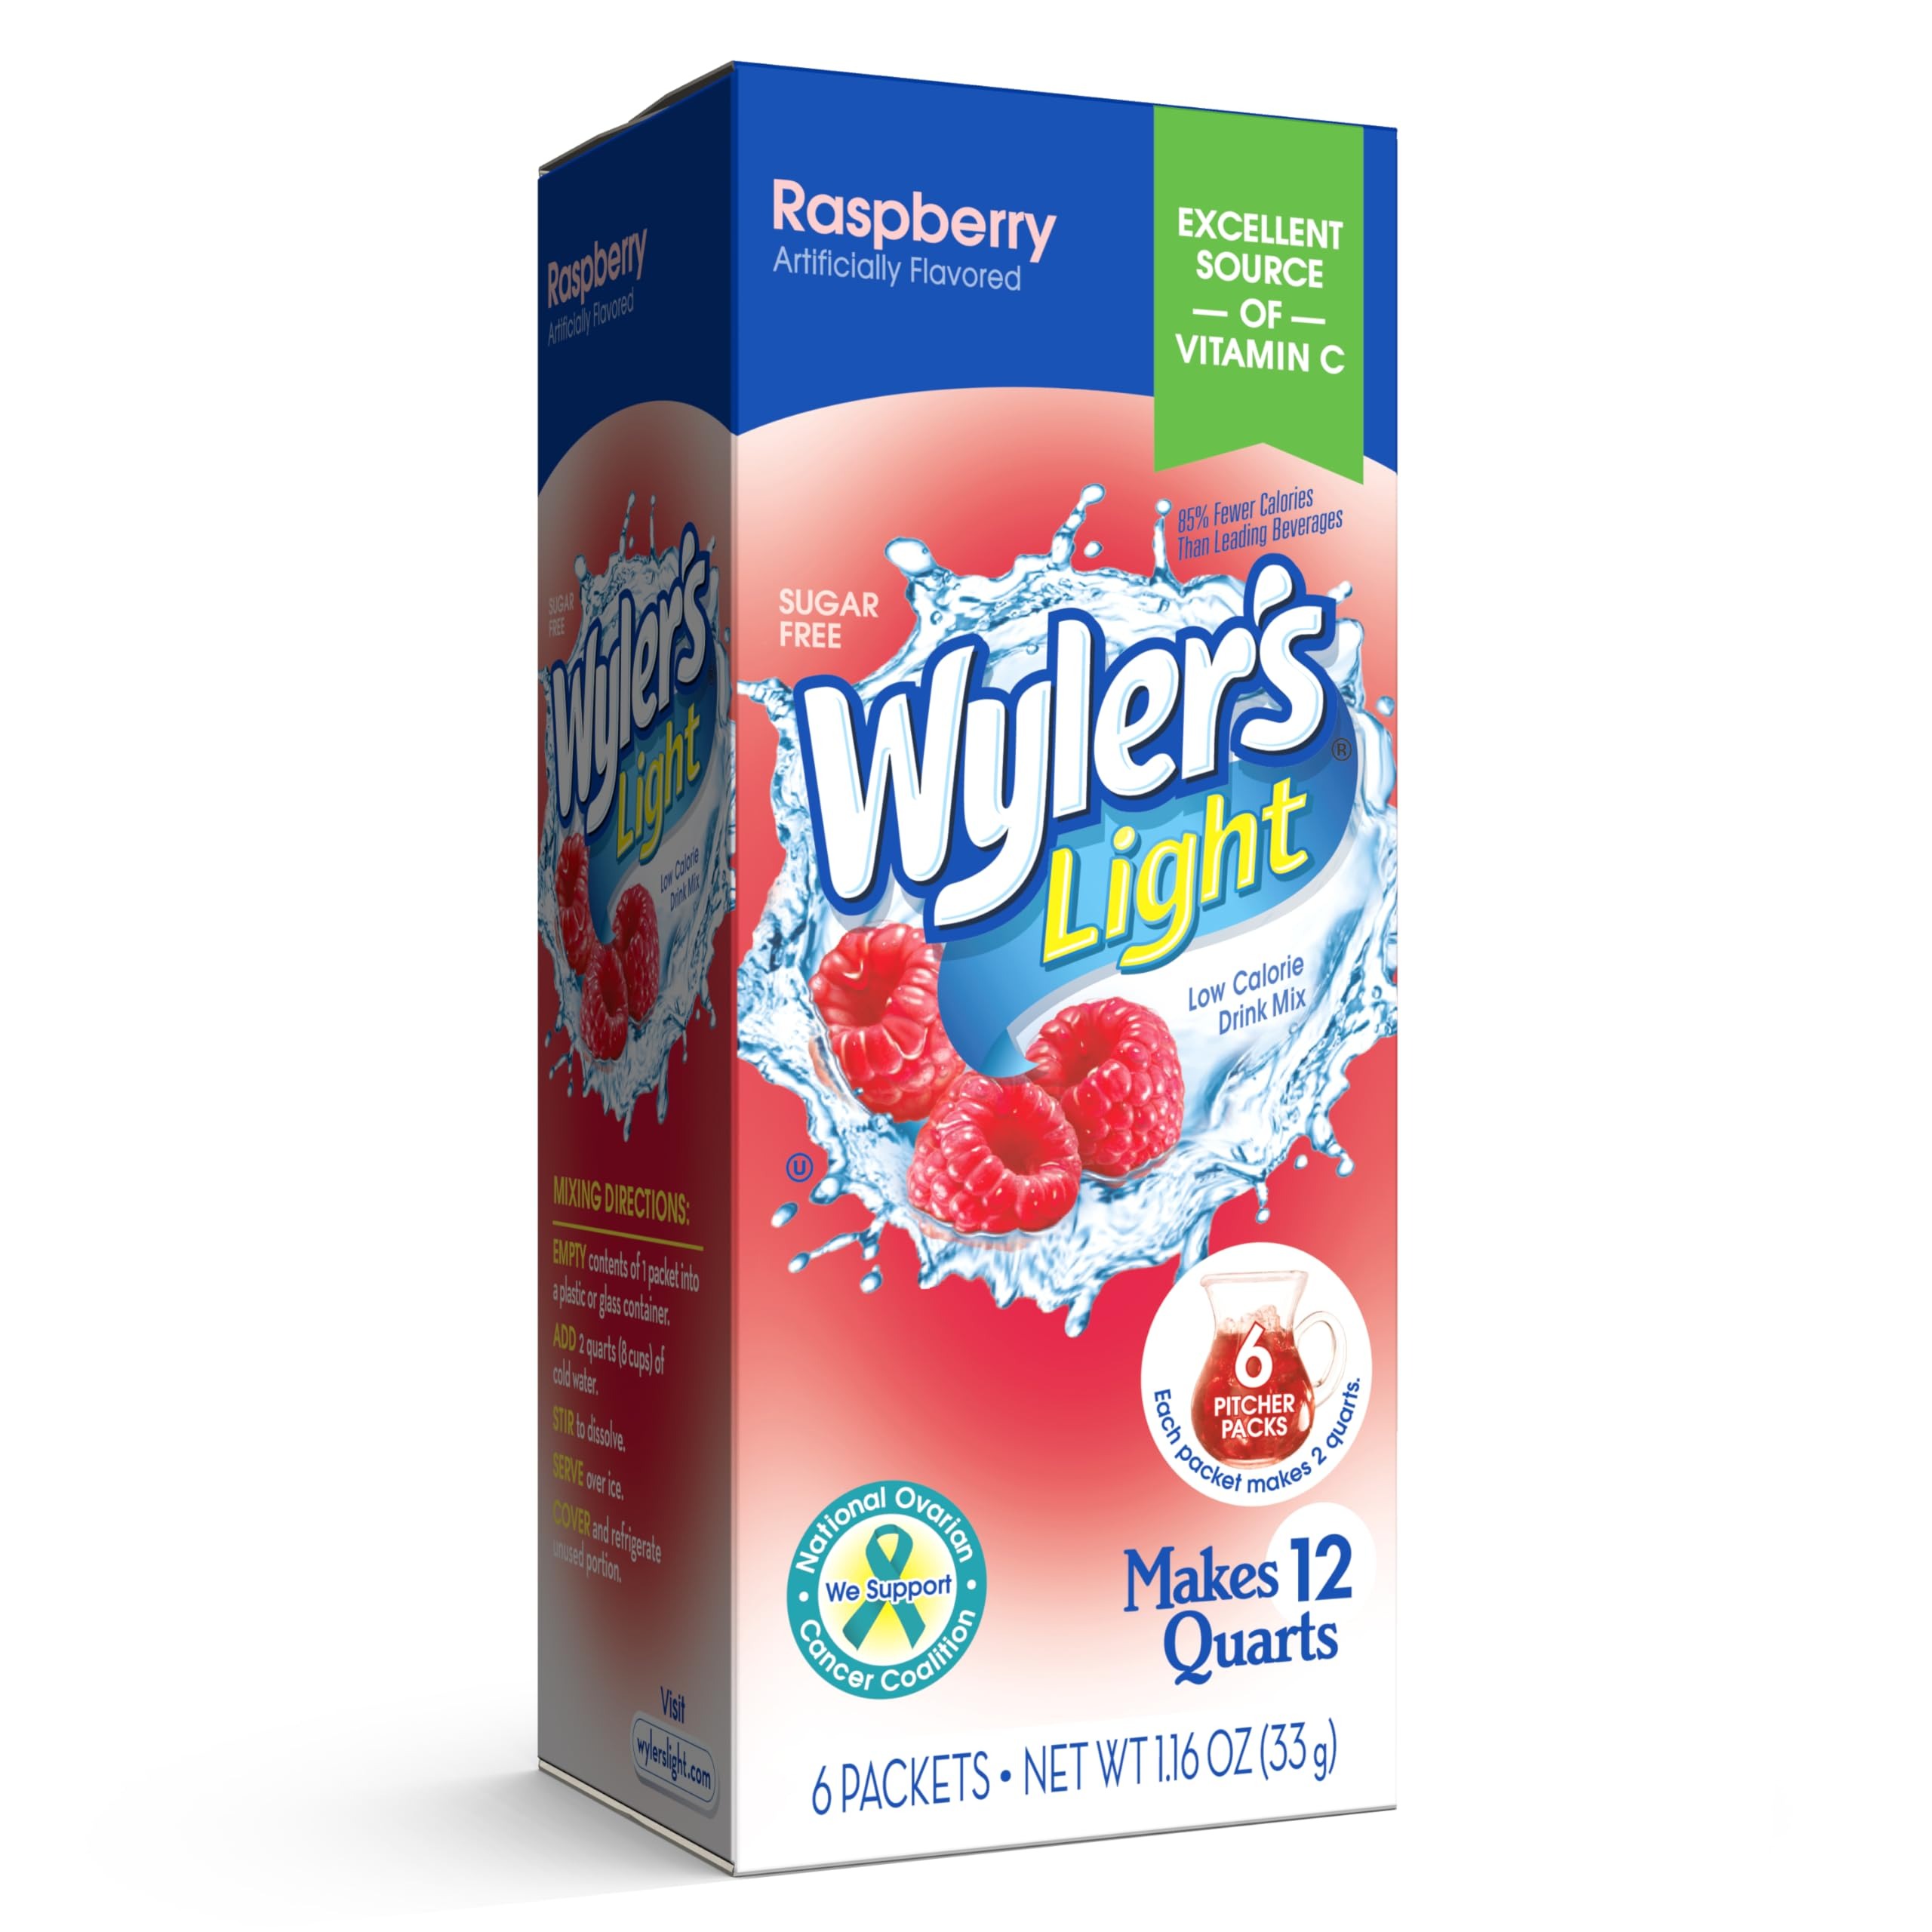
Item Name: Wyler's Light Pitcher Packs, Water Drink Mix,Raspberry,6 Pitcher Packets
Bullet Point 1: MAKES 6 QUARTS: Each case contains 6 boxes of Wyler’s Light drink mix, each making 12 quarts of Wyler’s Light water enhancer - giving you a total of 6 refreshing quarts of Wyler's Light!
Bullet Point 2: A HEALTHIER CHOICE: Wyler’s Light 12 Quart Pitcher Packs are sugar free and have only 5 calories per serving, 85% fewer than leading beverages.
Bullet Point 3: EXCELLENT SOURCE OF VITAMIN C: Get a dose of your daily nutrients while enjoying a fantastic fruit flavor.
Bullet Point 4: QUICK AND CONVENIENT: Just add water and mix! Easy to put together for yourself or for large parties & gatherings.
Bullet Point 5: NEW PACKAGING: Our Wyler's Light Pitcher Packs are now made with recyclable carton packaging
Value: 1.16
Unit: Ounce

Price: 2.98